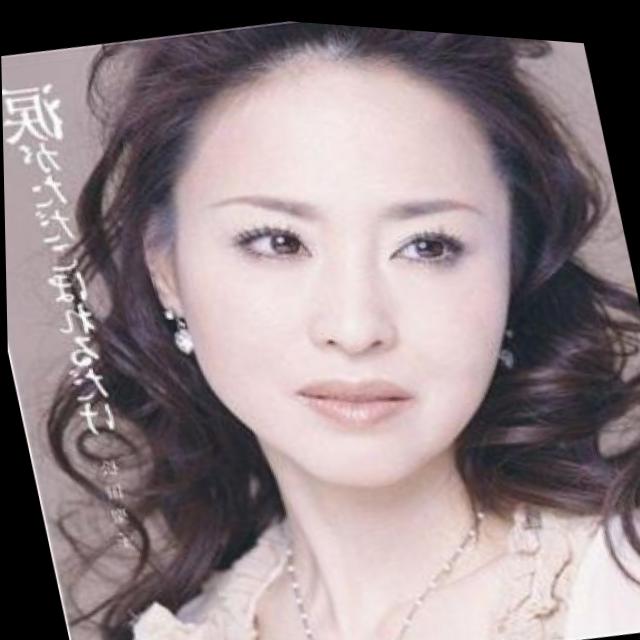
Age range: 45-64